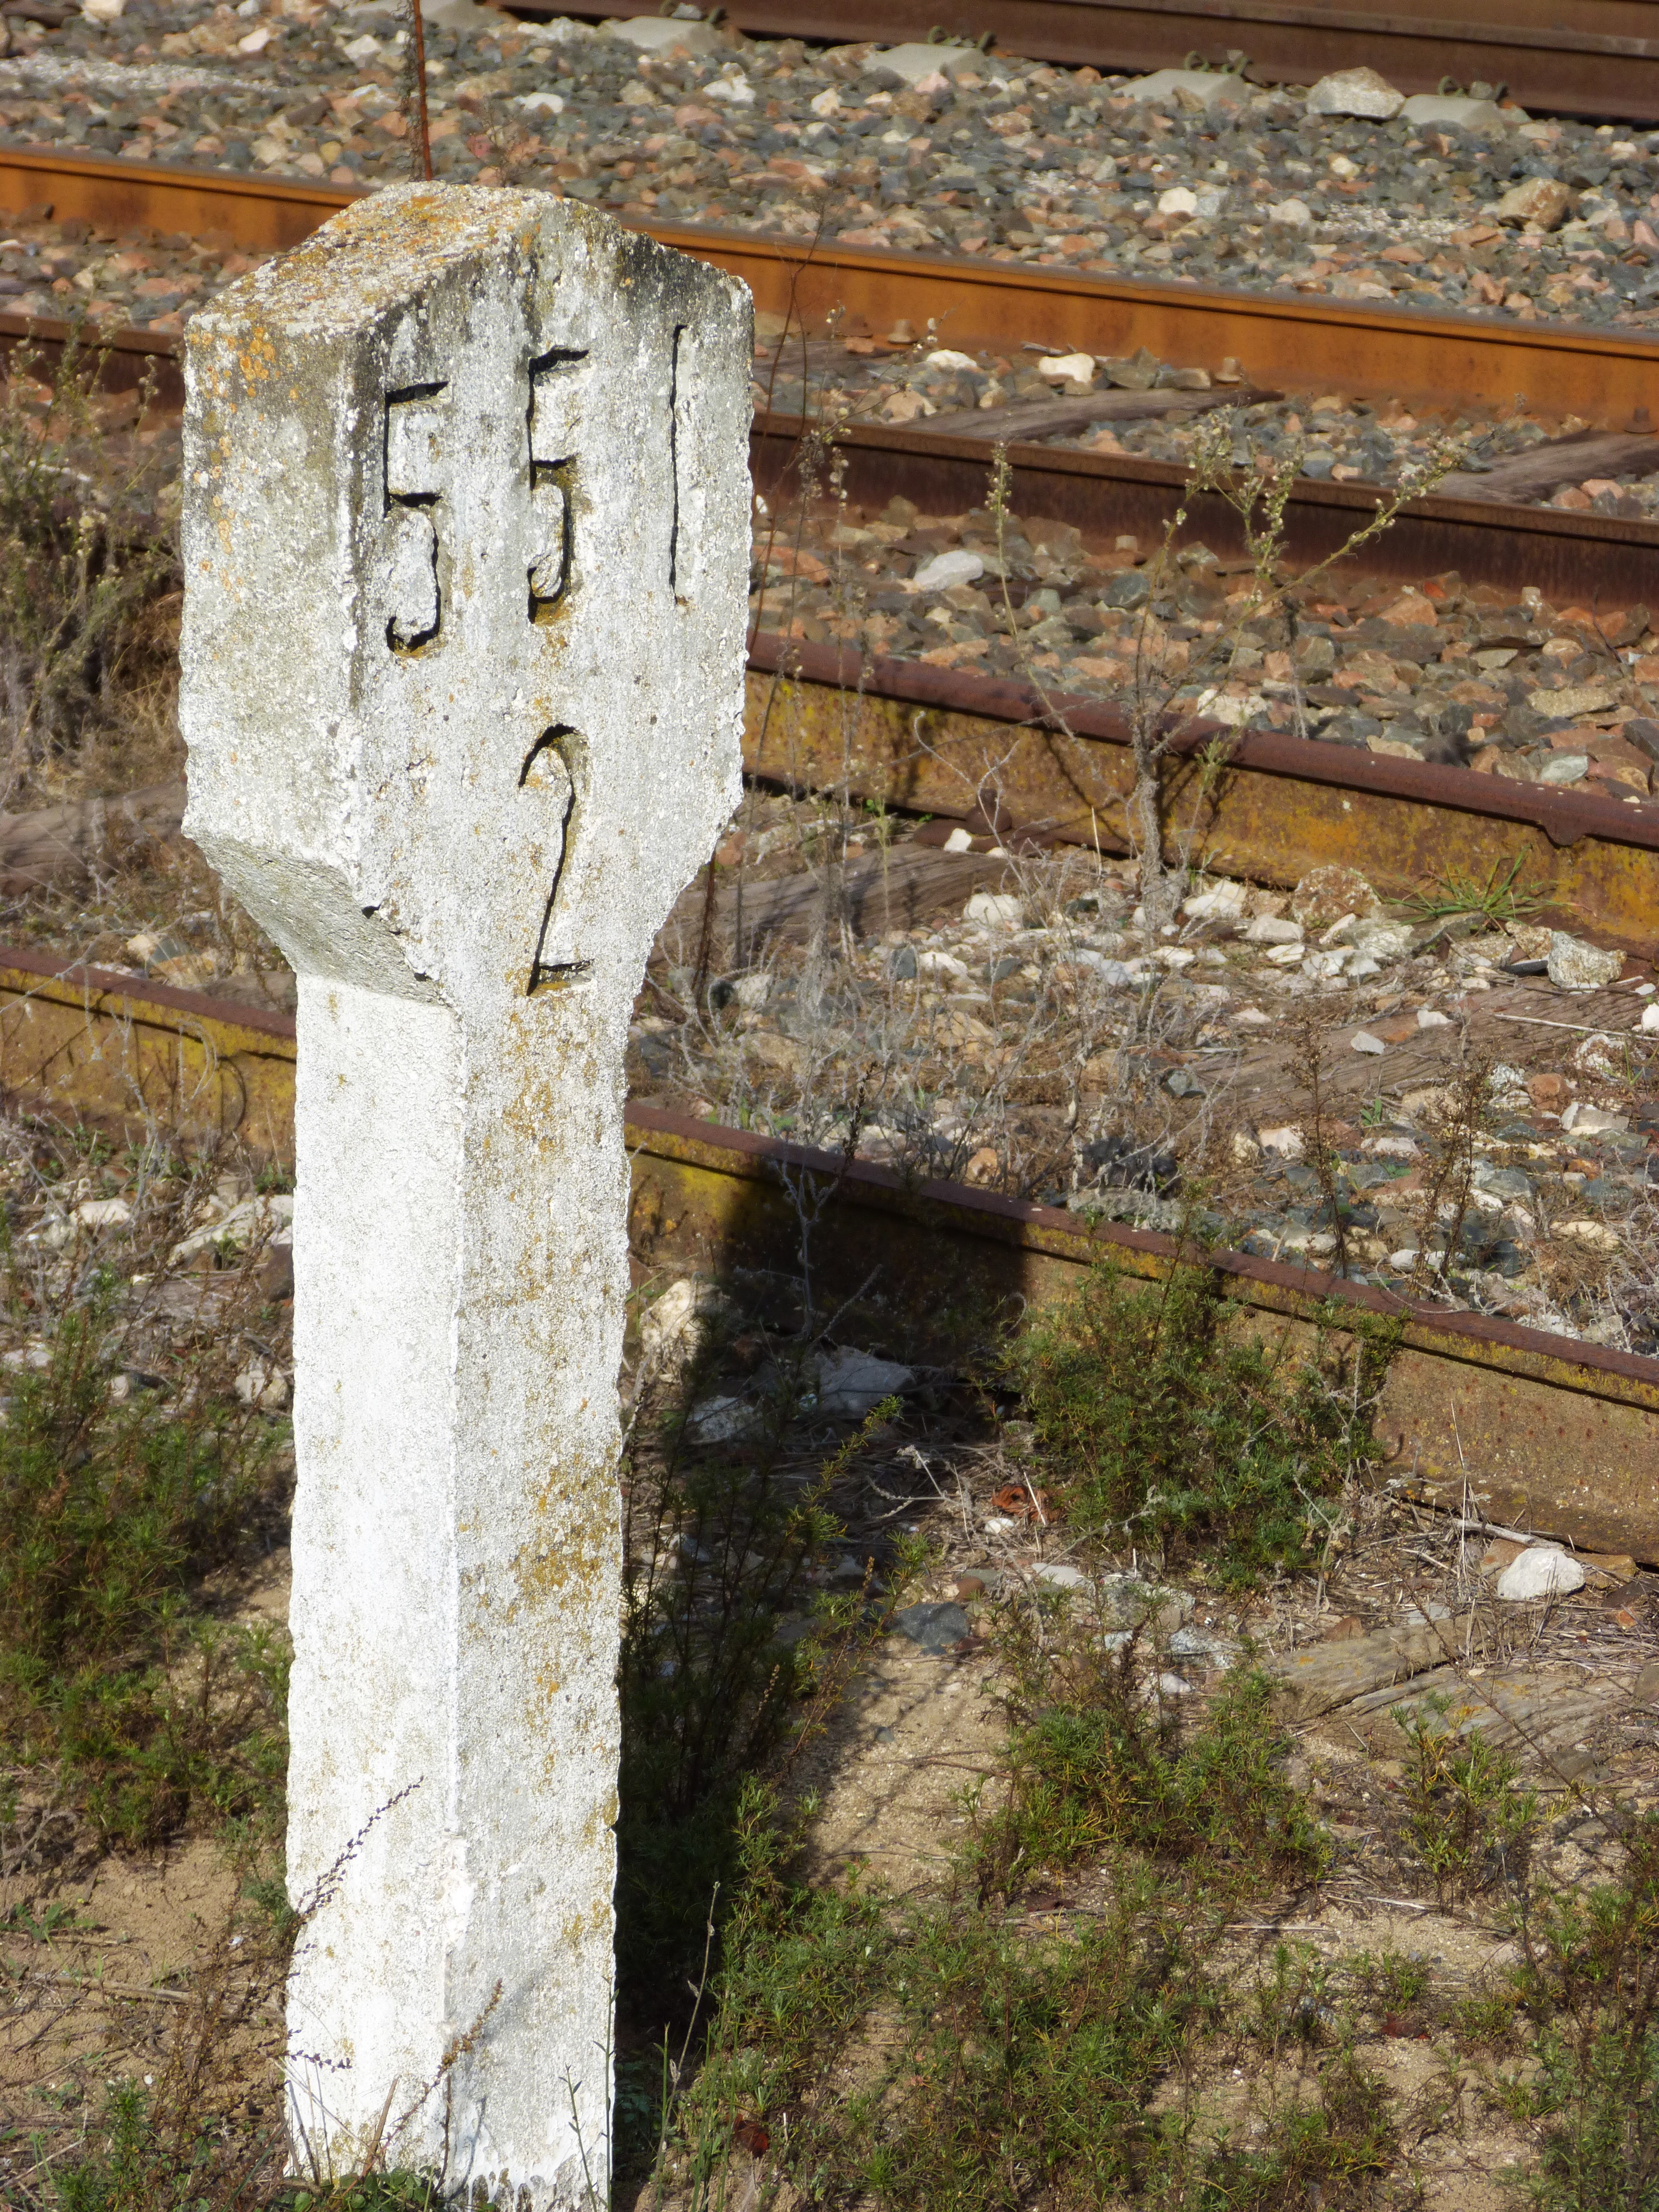
rock, structure, wood, wall, train, arch, column, abandoned, signal, lane, ruins, pathways, ancient history